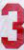
Number: 3